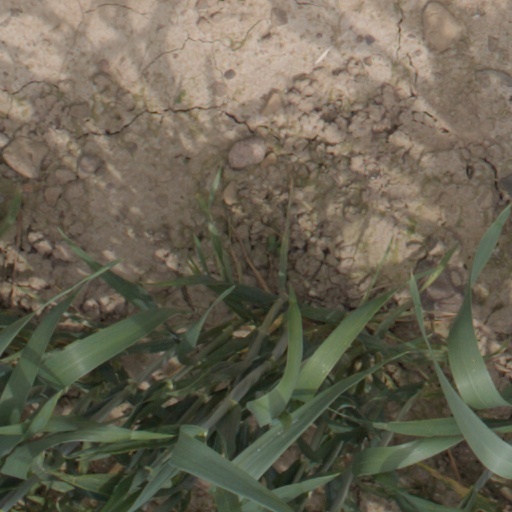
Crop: wheat